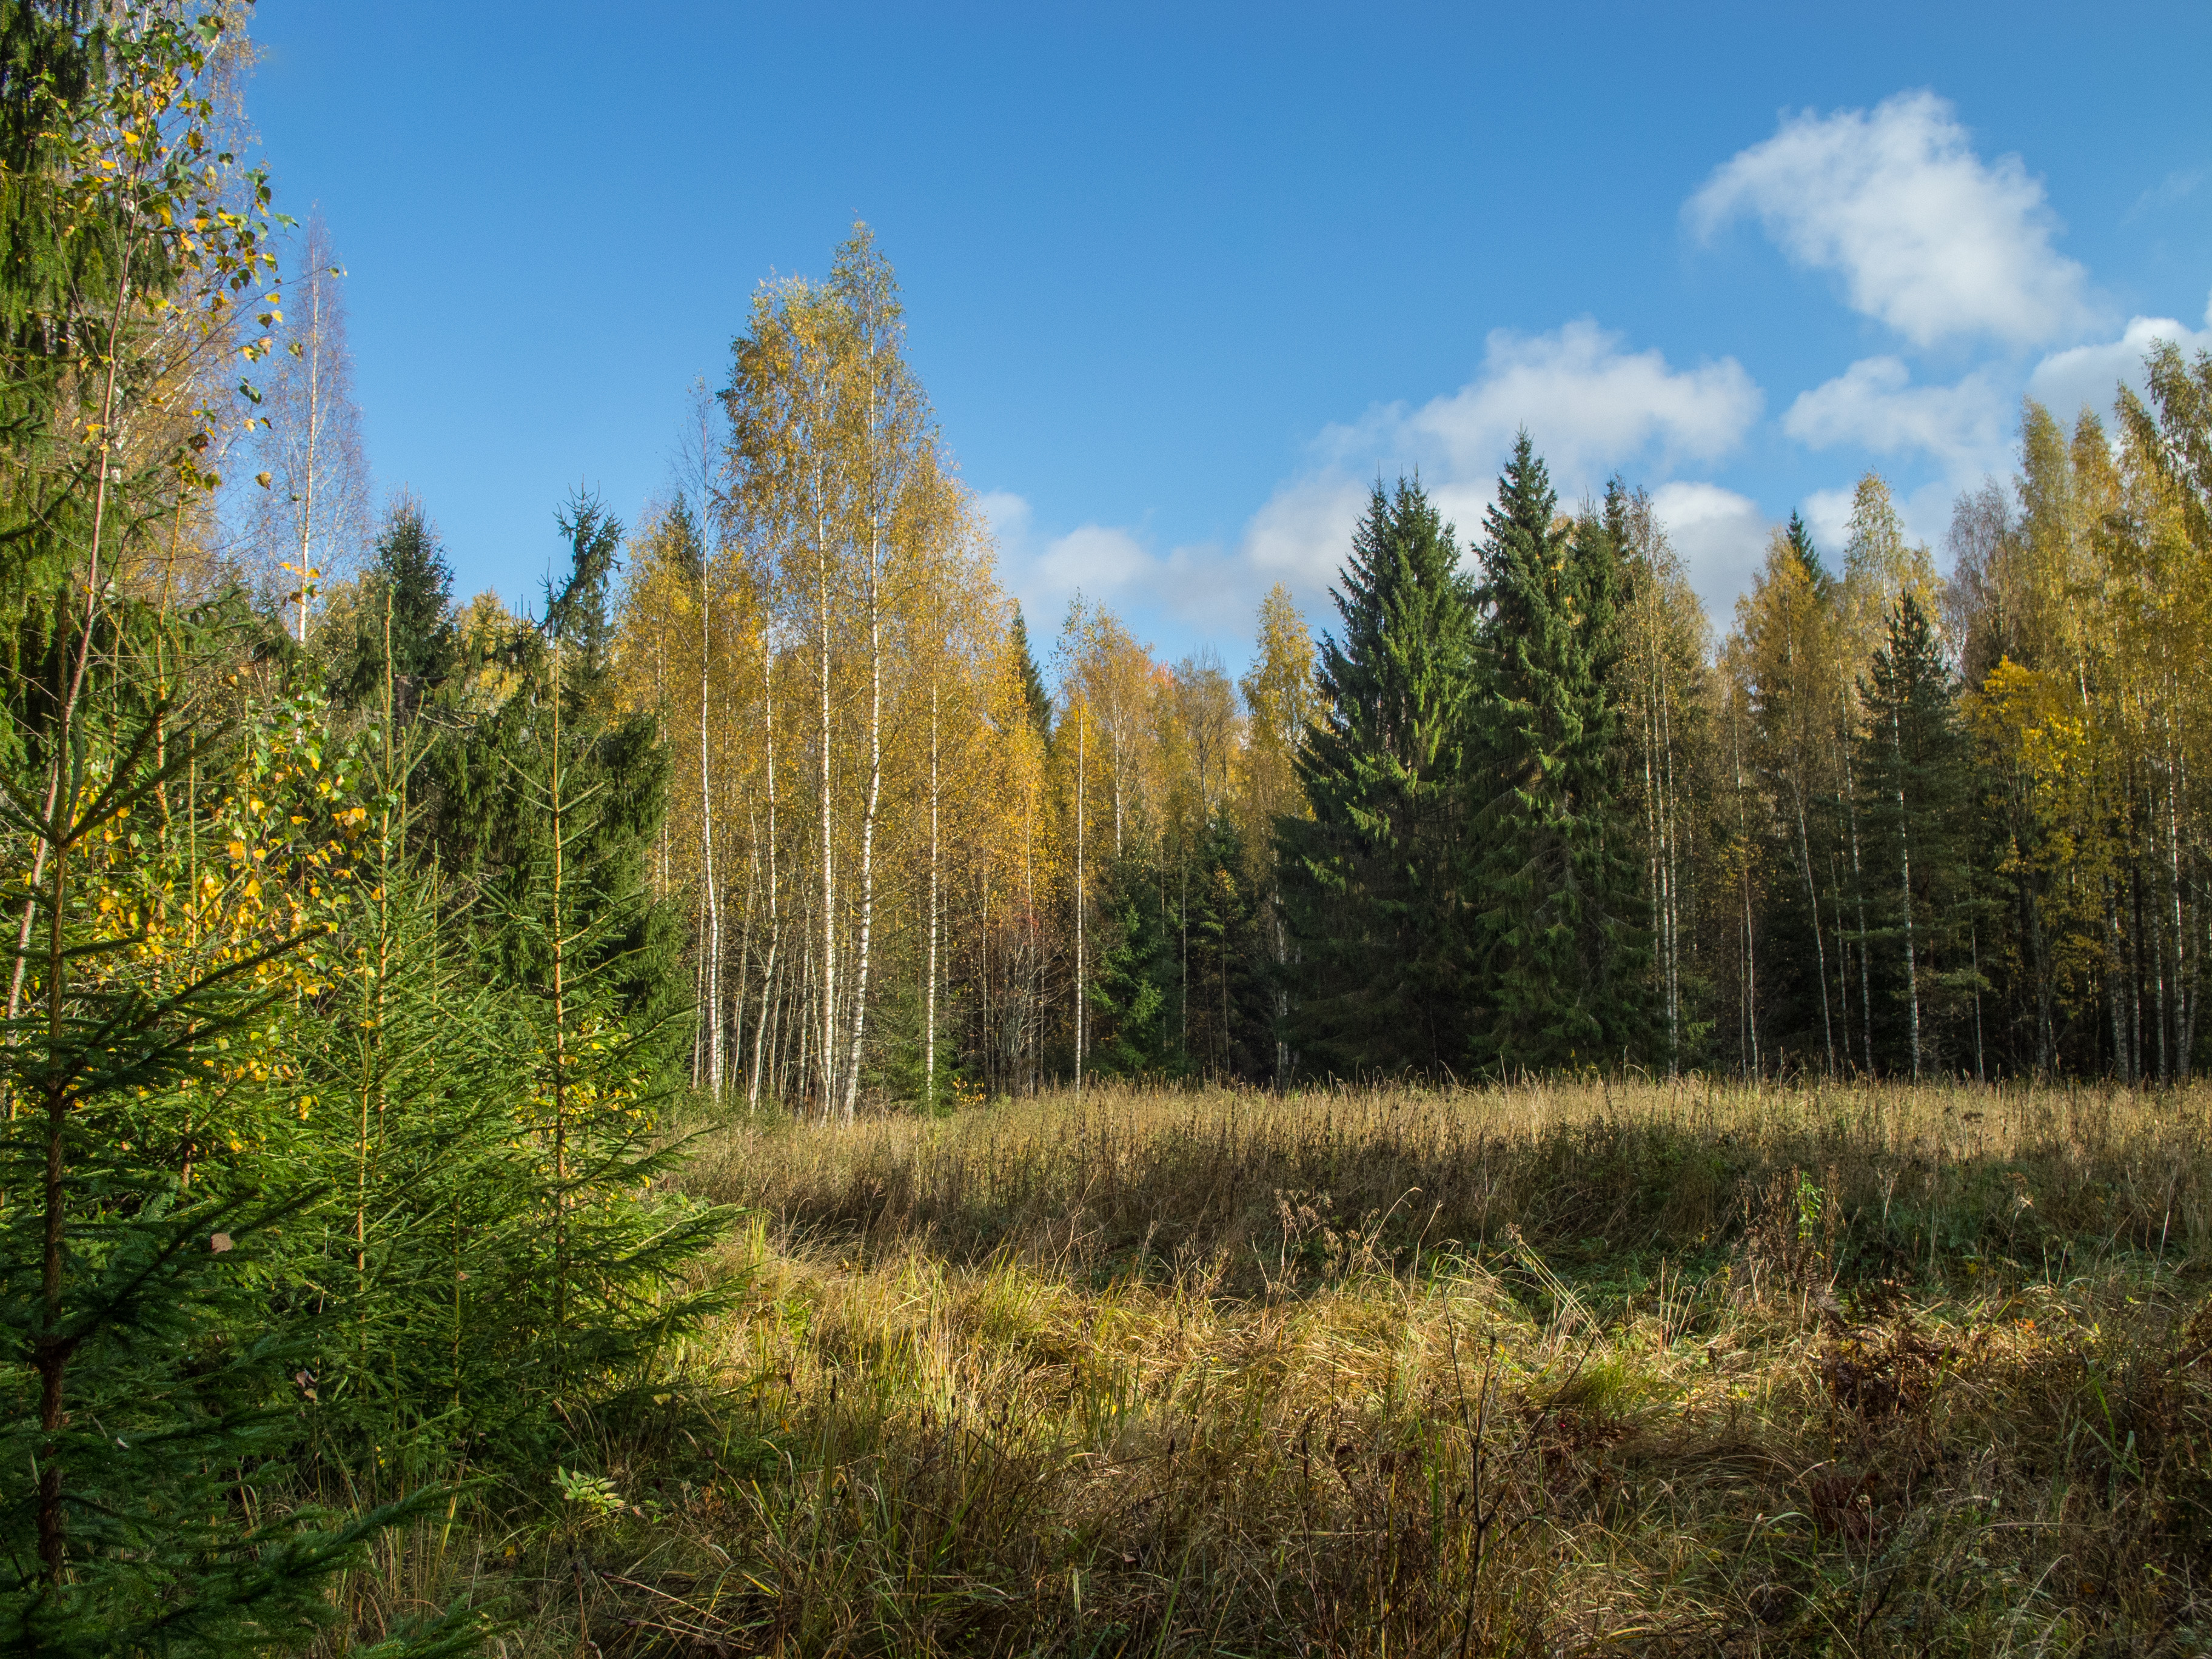
image, tree, natural landscape, nature, natural environment, forest, vegetation, nature reserve, wilderness, biome, sky, temperate broadleaf and mixed forest, tropical and subtropical coniferous forests, Northern hardwood forest, woody plant, American larch, leaf, plant, grass, temperate coniferous forest, spruce fir forest, larch, plant community, grass family, sunlight, woodland, old growth forest, autumn, lodgepole pine, conifer, pine family, birch, landscape, cloud, red pine, grove, American aspen, shrubland, national park, wood, meadow, grassland, birch family, pine, trunk